Asaana

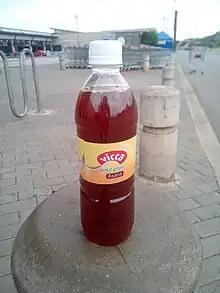
A picture of a bottled Asaana

Asaana (also known as Aliha or Liha) is a non-alcoholic, caramelized corn drink made from fermented corn and caramelized sugar. It originated from the Volta Region of Ghana. It is also referred to as Elewonyo in other parts of Ghana and known in many countries as corn beer drink.